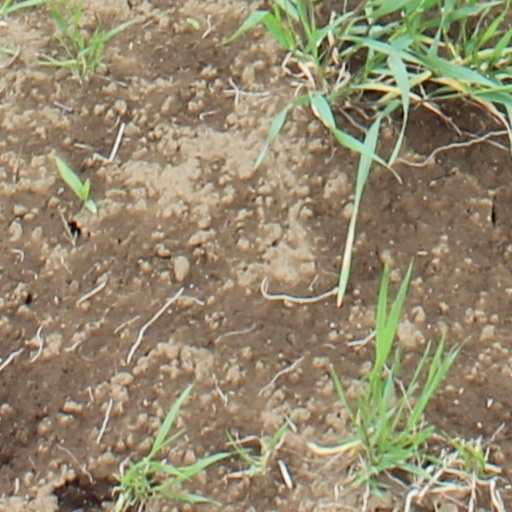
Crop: wheat